British Rail Class 172

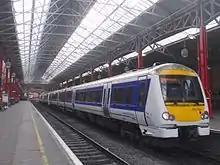
A pair of Chiltern Railways Class 172/1 nos. 172104 and 172102 at London Marylebone

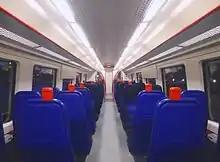
The interior of a Chiltern Railways Class 172/1

Chiltern Railways obtained four two-car trains in the same order as that of London Overground to supplement the Class 168 on its routes from London Marylebone, originally due to be delivered from late 2010. They did not have the tripcock safety system installed—unlike the rest of the Chiltern Railways fleet—as the design of the bogie being used (based on the B5005 found on Class 220 "Voyager" and Class 222 "Meridian" trains) meant there was no place for the brackets to be mounted. Thus, they were not able to operate on the Aylesbury via Amersham line whilst the current signalling system was in place unless running in multiple with other units on both the front and rear ends, which were fitted with a tripcock.